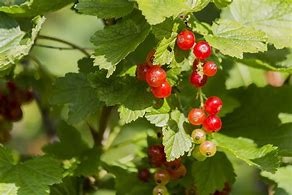
Label: redcurrant